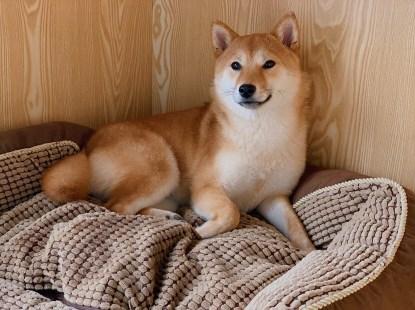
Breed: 1043-n000001-Shiba_Dog